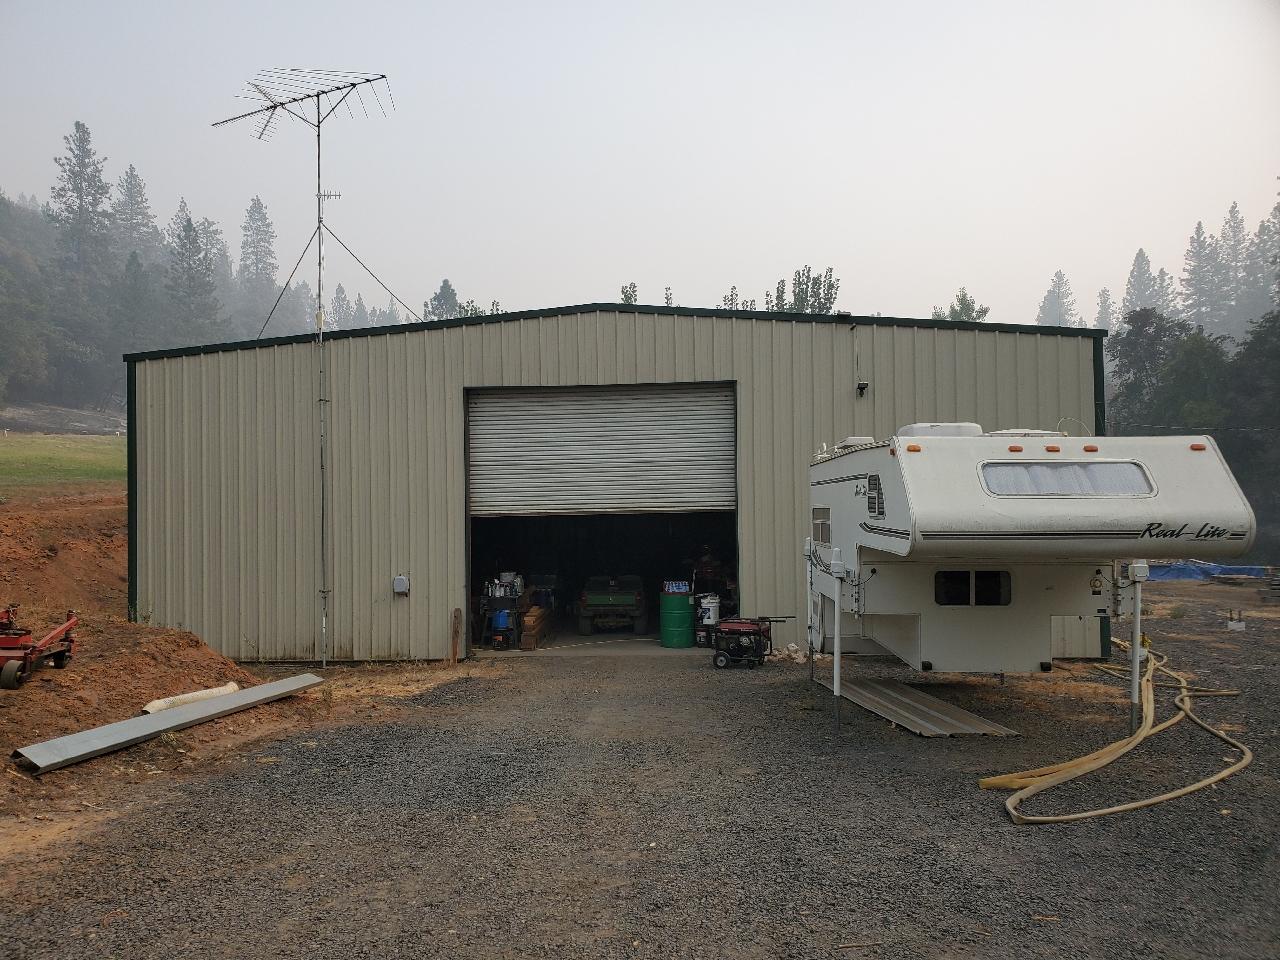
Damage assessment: no_damage